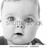
Emotion: surprise